Saimbeyli

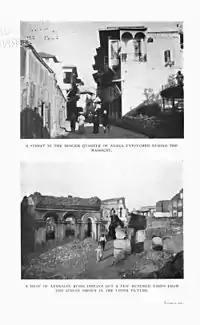
This page from a 1911 publication contrasts the ruins of the Armenian quarter of Adana with an untouched Turkish district nearby.

An Armenian monastic complex dedicated to St. James is perched on the side of a tall hill at the northwest end of the village. It stood on a 12th century foundation, but it was rebuilt in 1554 by Bishop Khatchadour and was purposefully desecrated during the Adana massacres of the Armenian genocide, leaving little remains.